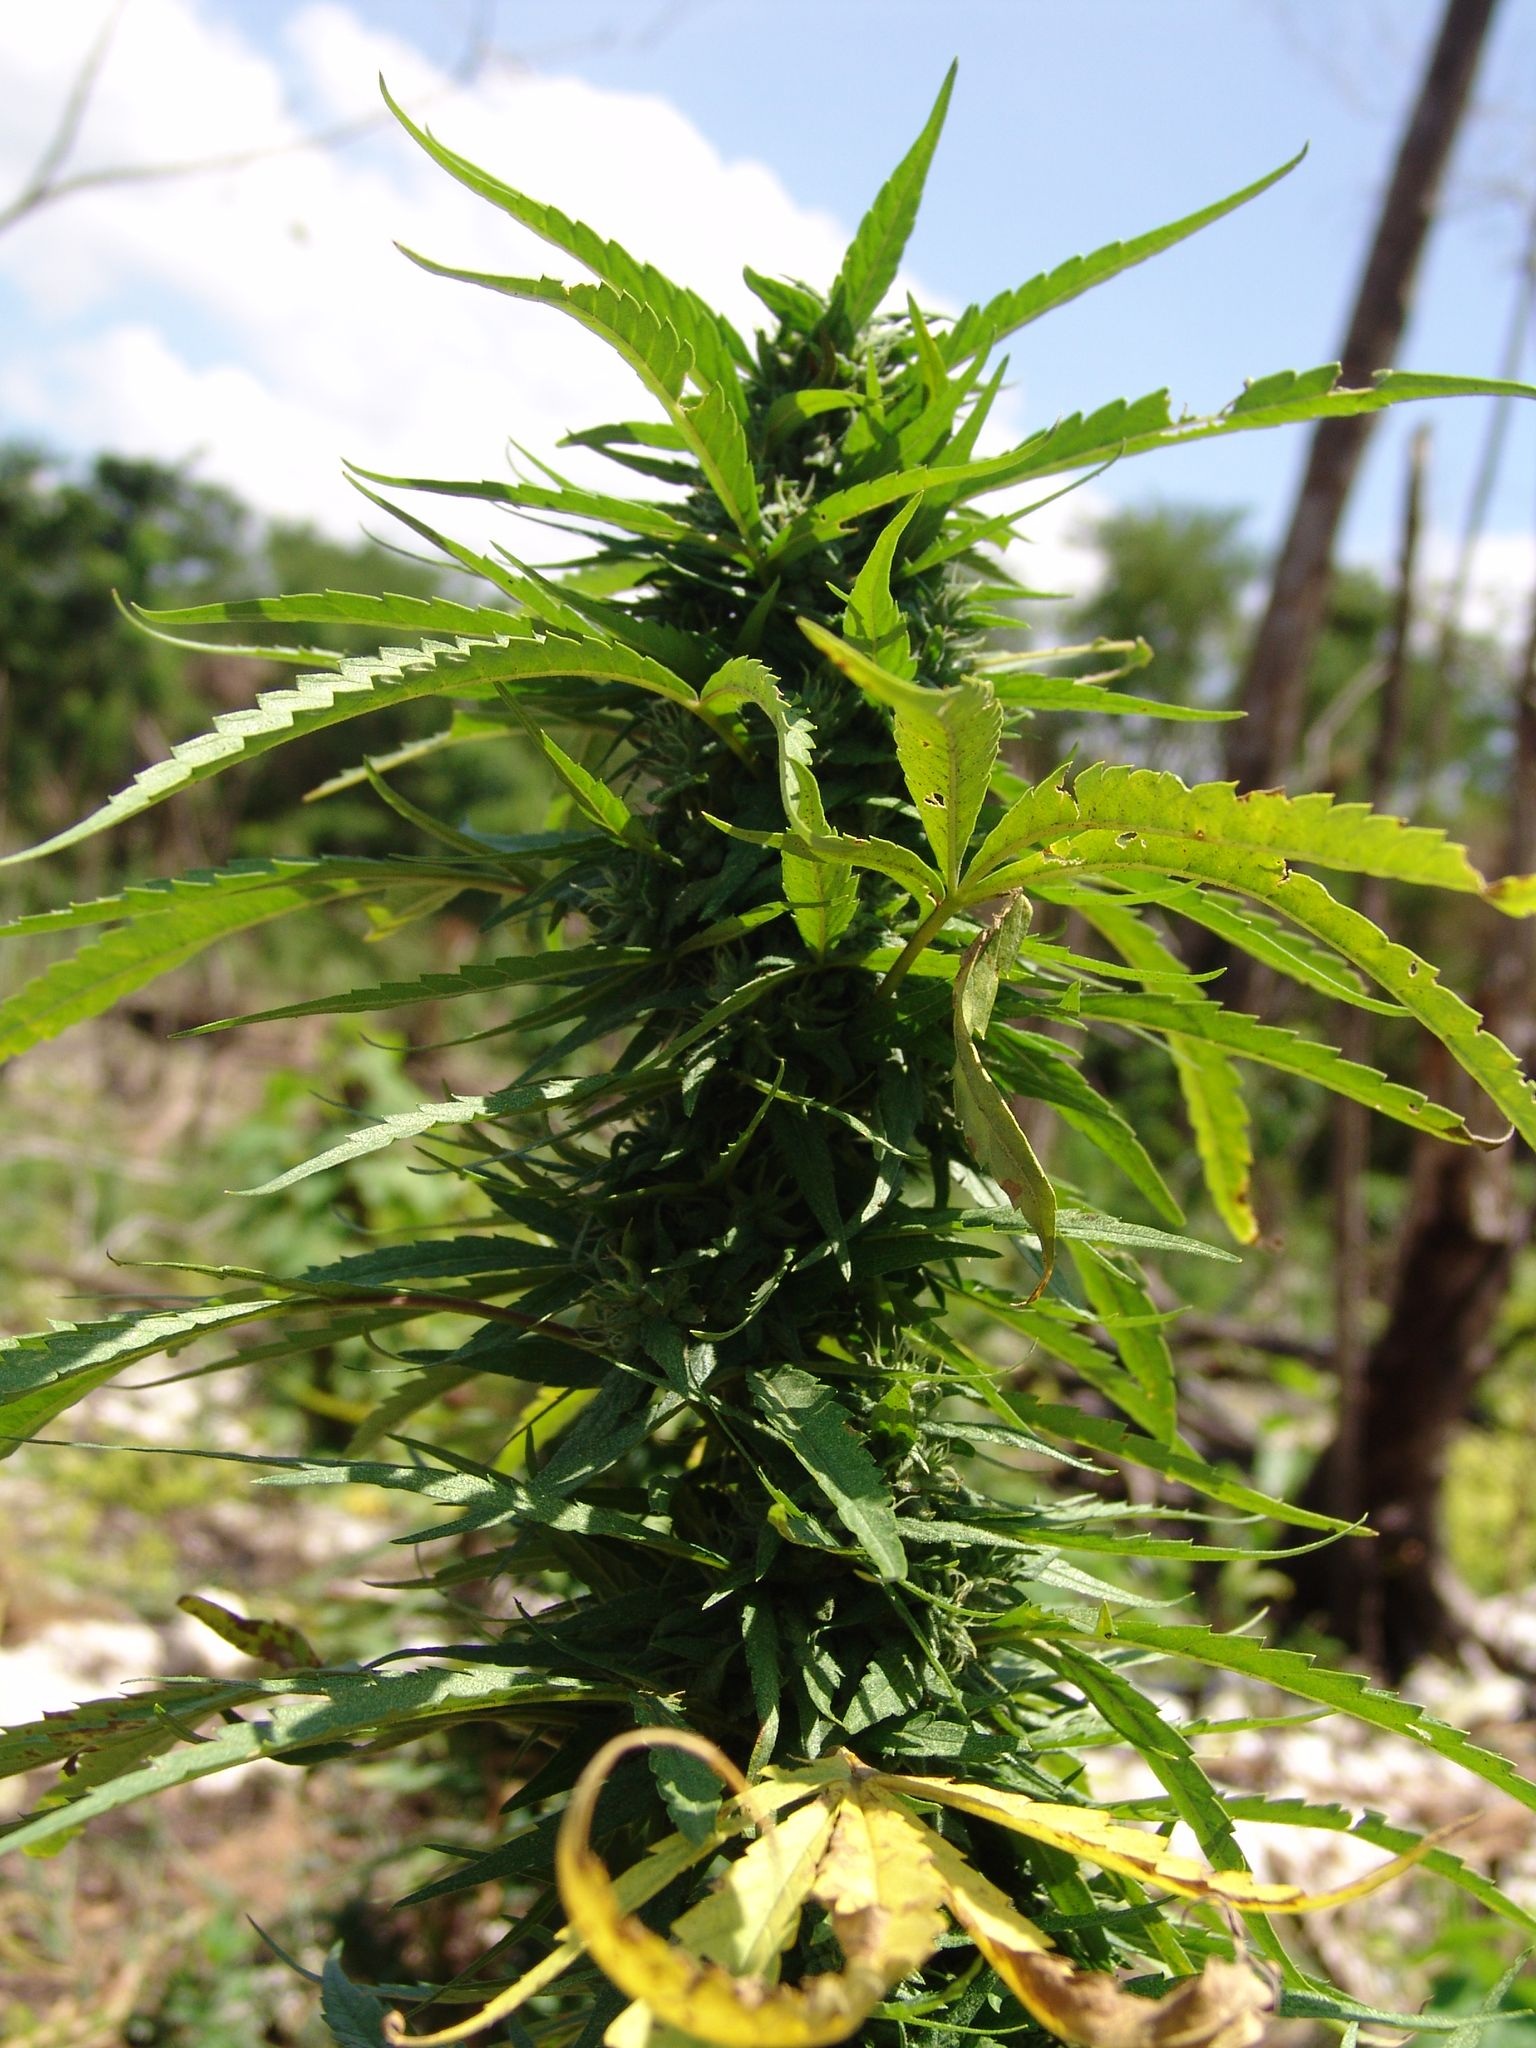
plant, food, produce, botany, cannabis, land plant, flowering plant, nuts seeds